Unsane

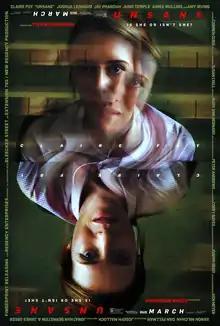
Theatrical release poster

Unsane is a 2018 American psychological thriller film directed by Steven Soderbergh and written by Jonathan Bernstein and James Greer. The film stars Claire Foy, Joshua Leonard, Jay Pharoah, Juno Temple, Aimee Mullins, and Amy Irving. Matt Damon has a cameo appearance as a detective. The film follows a woman confined to a mental institution after she is pursued by a stalker. The film was shot entirely on the iPhone 7 Plus.